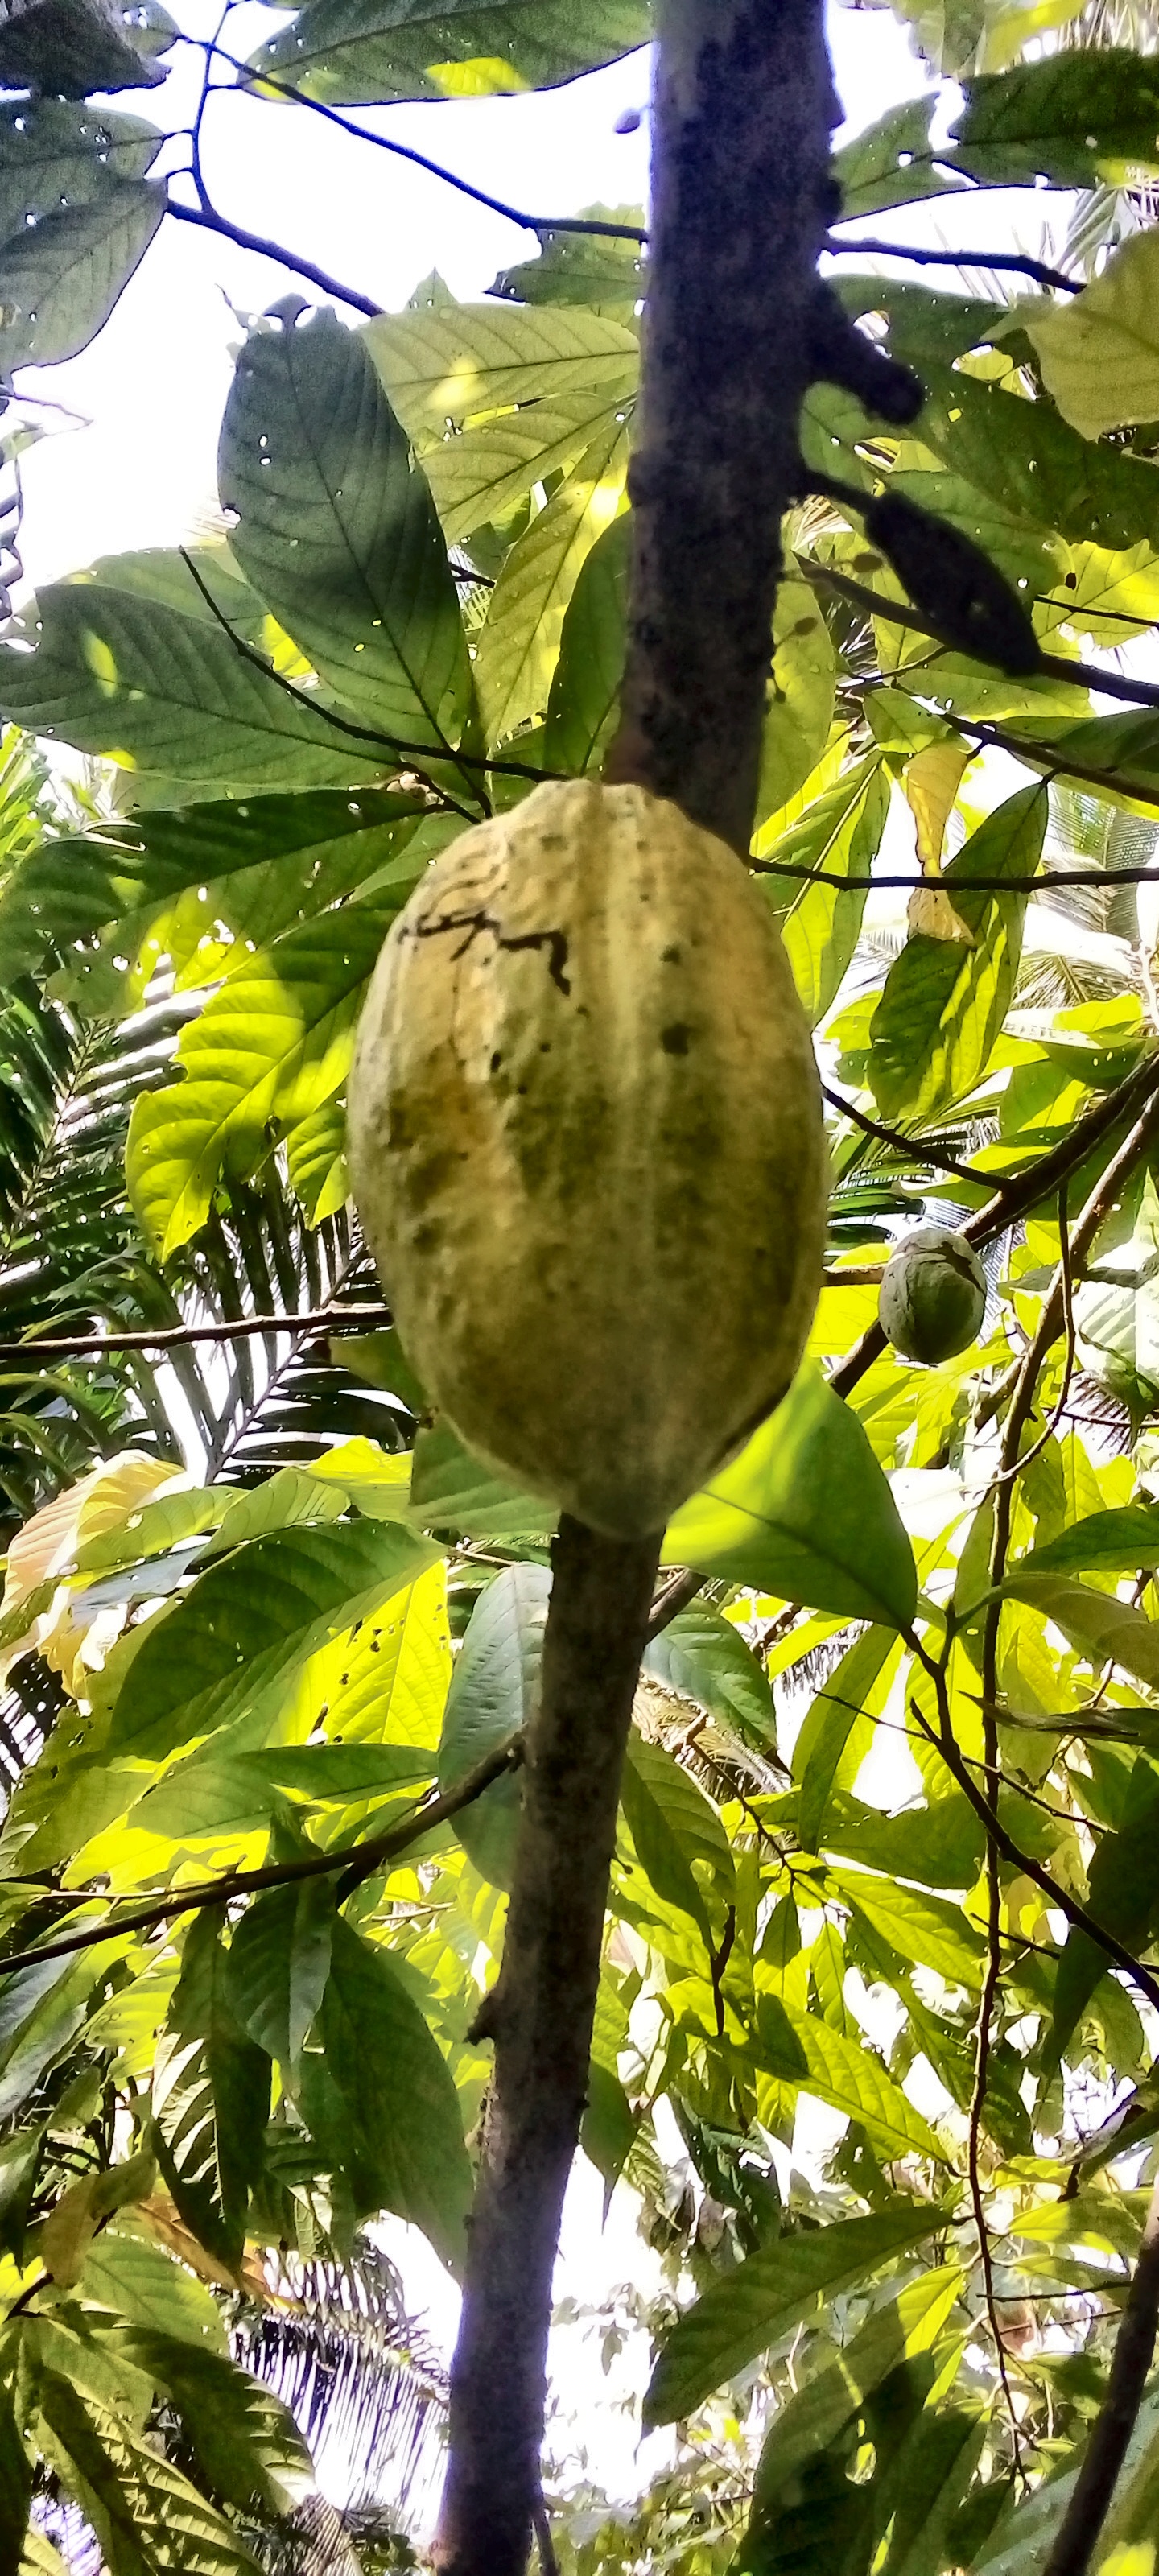
Maturity: mature
Variety: Amelonado